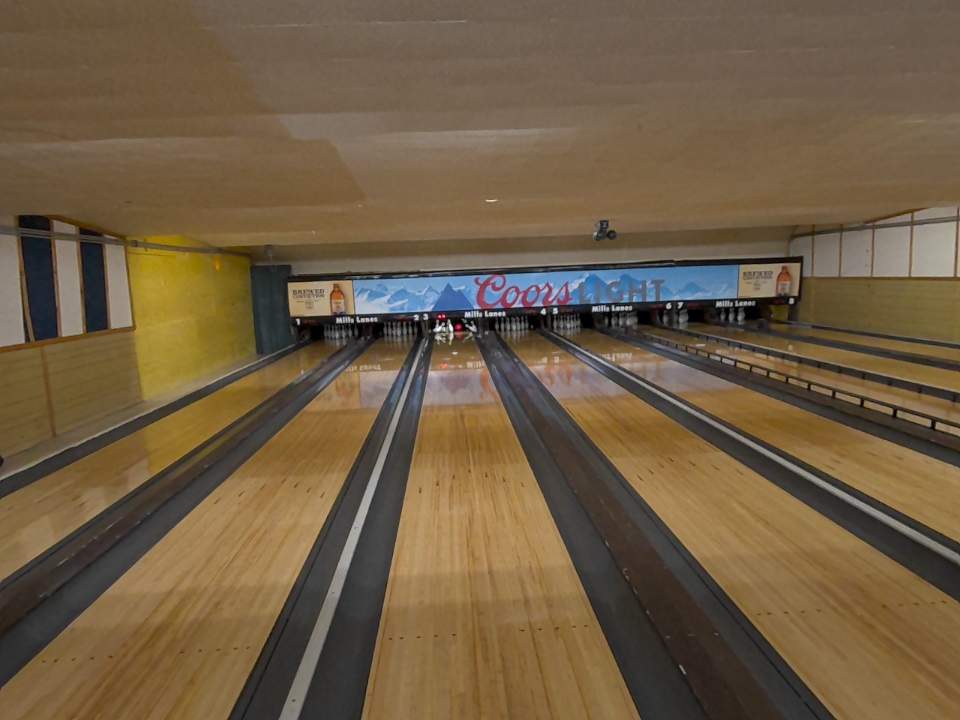
Object: bowling_ball